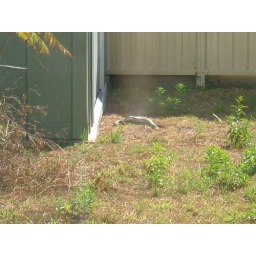
boy and girl blue tongue lizzards sexing in the sun